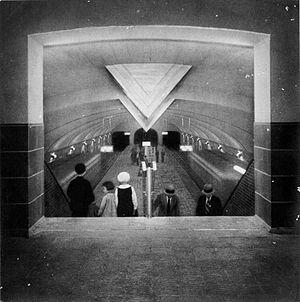
La gare de Yodoyabashi est une gare ferroviaire de la ville d'Osaka au Japon. Elle est située dans l'arrondissement de Chūō. La gare est gérée par la compagnie Keihan et le métro d'Osaka.